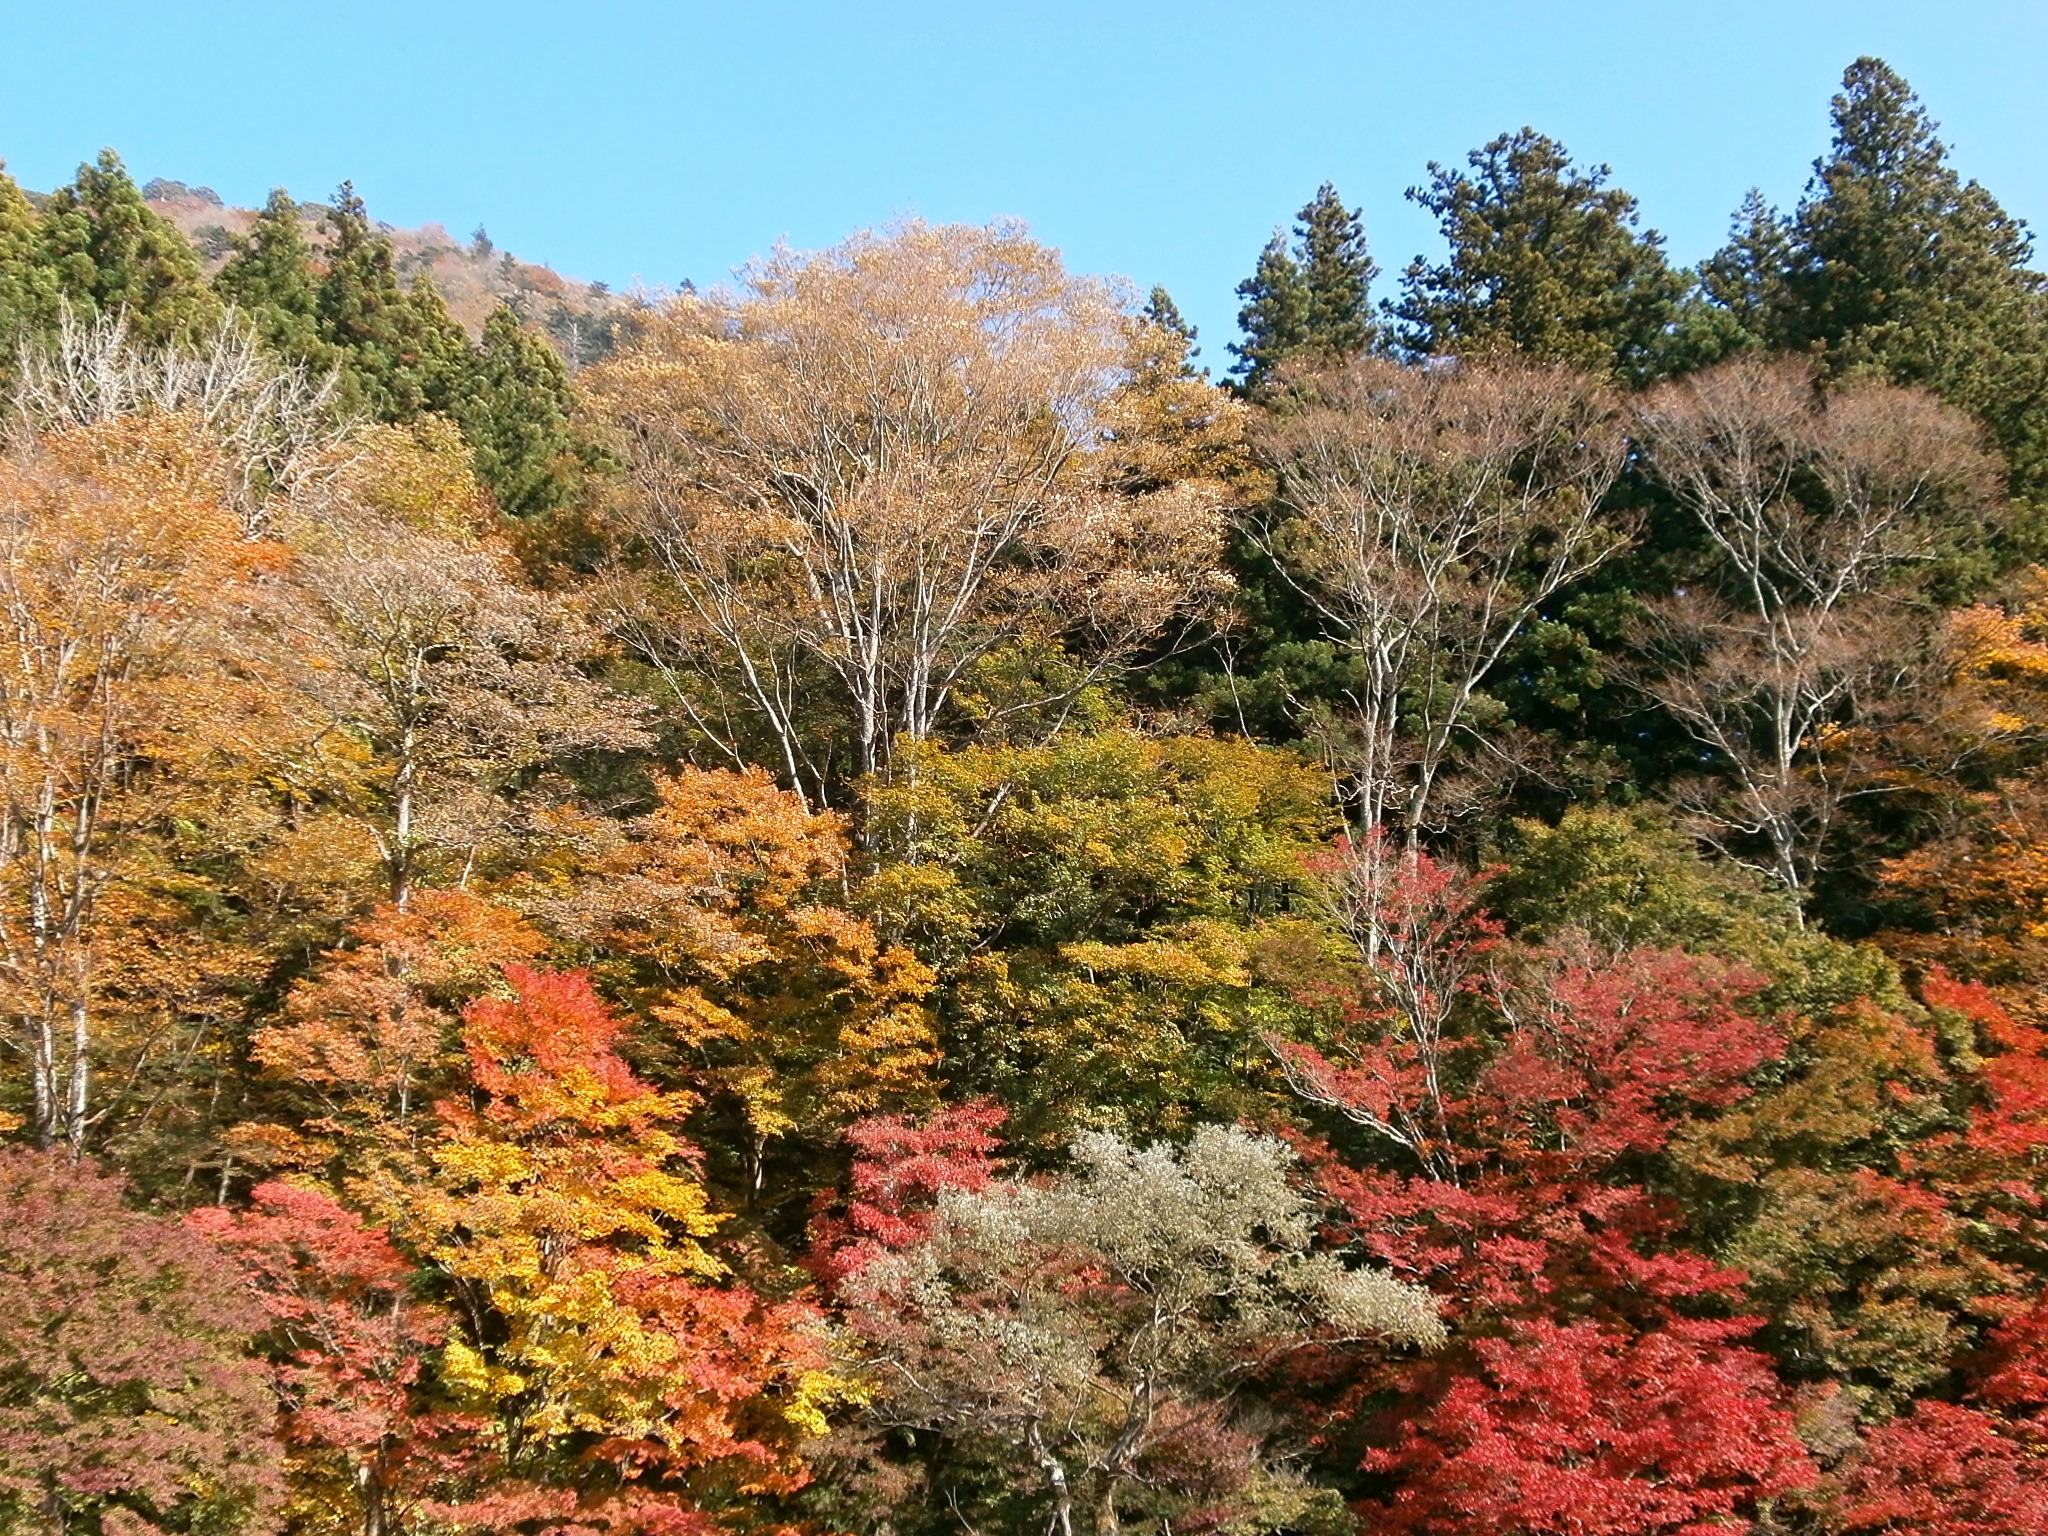
tree, forest, mountain, plant, leaf, flower, autumn, botany, colorful, garden, flora, season, wildflower, woods, shrub, woodland, ecosystem, autumnal leaves, arboretum, woody plant, land plant